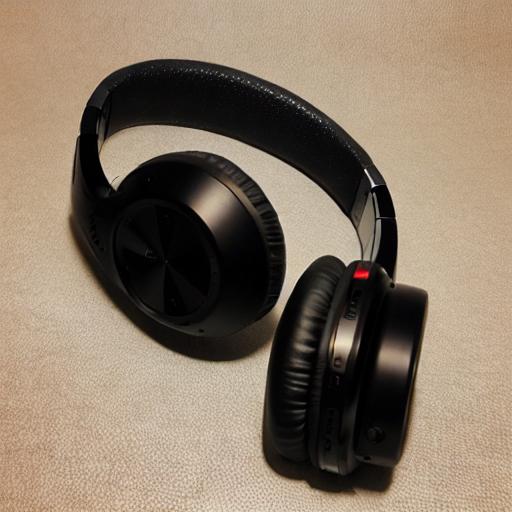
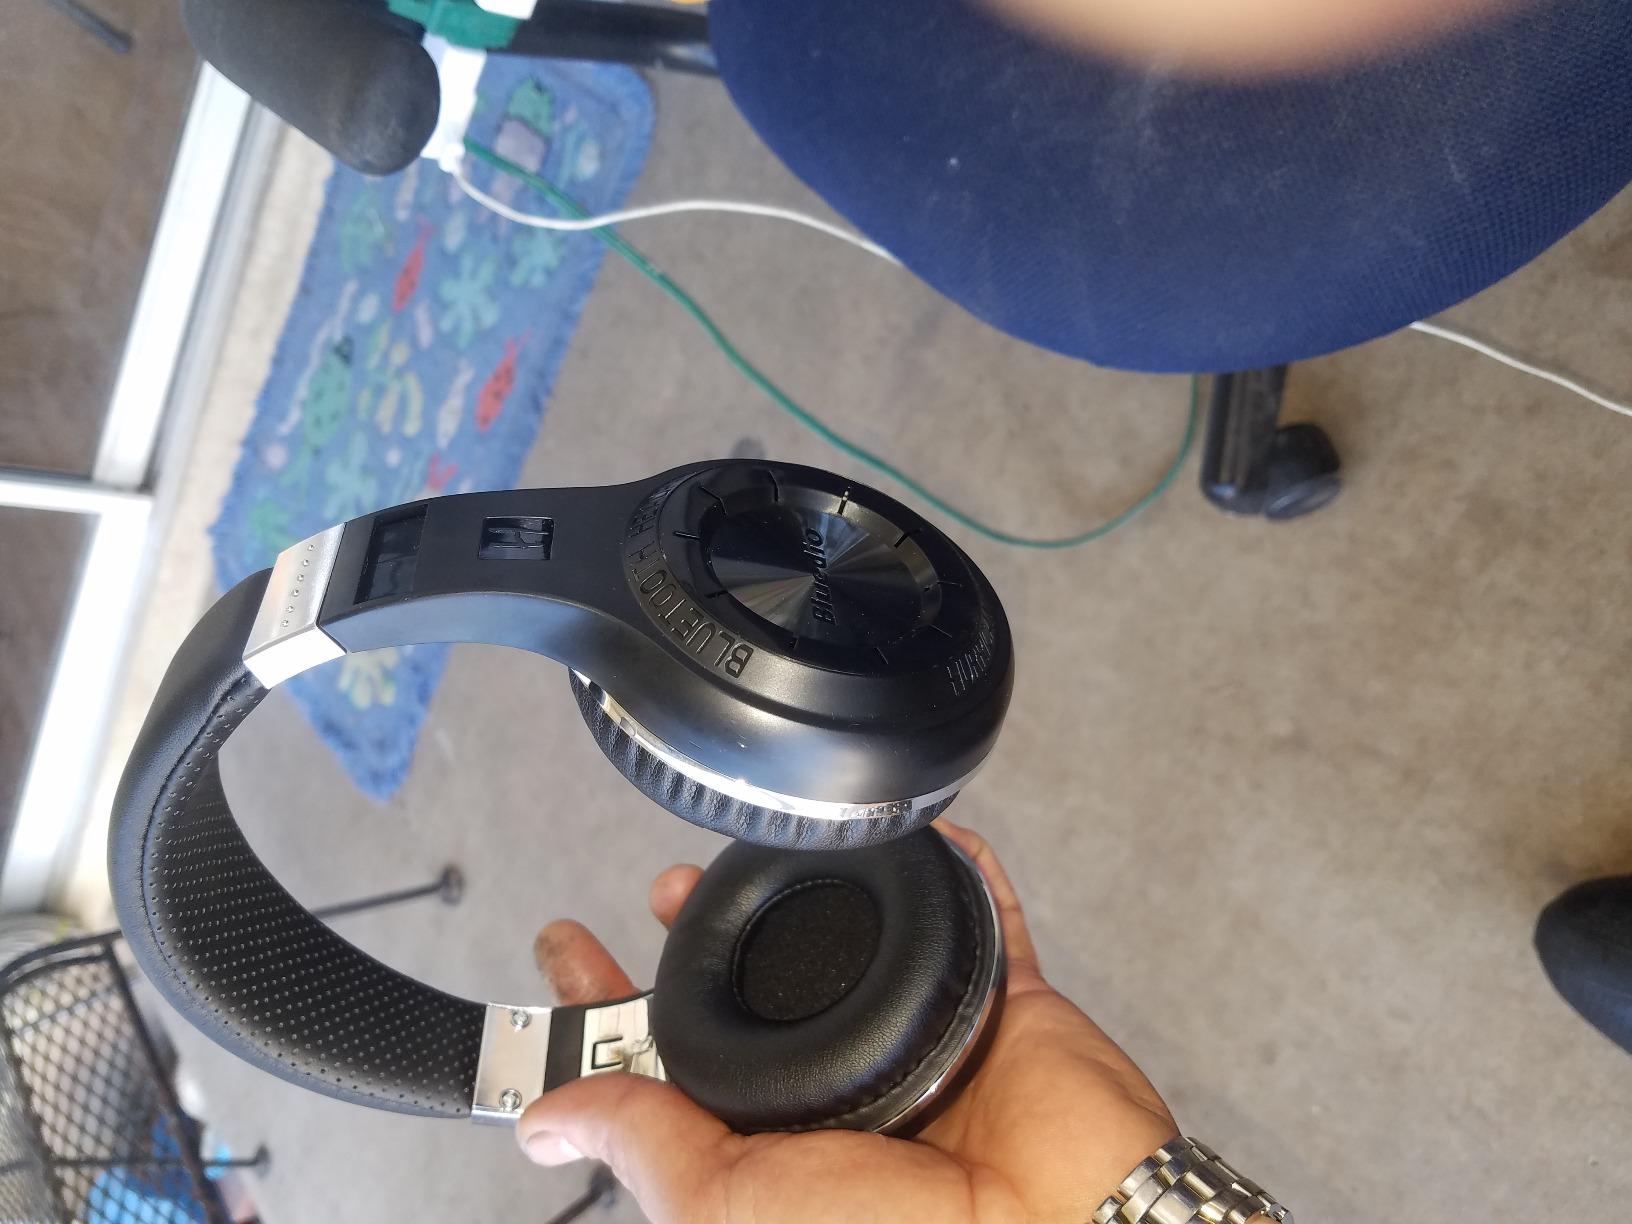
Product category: headphones
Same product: no